Sega World

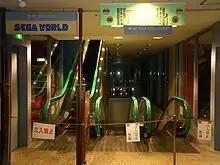
Entrance to Sega World in the now-defunct Festivalgate theme park, October 2004

Sega Worlds are most typically standard amusement arcades featuring Sega's own coin-operated arcade machines, alongside others. Though frequently housed in purpose-built suburban buildings, they have also been developed in other settings, including shopping centers, bowling alleys, department stores, and theme parks. Many have been specifically designed to appeal to families, although the association with their parent company has meant continued interest from video gaming enthusiasts.